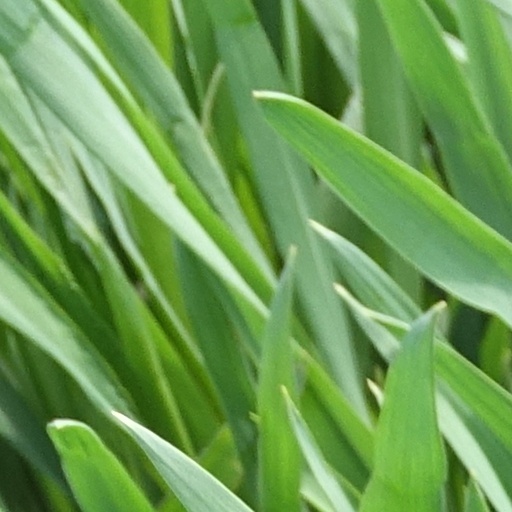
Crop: wheat